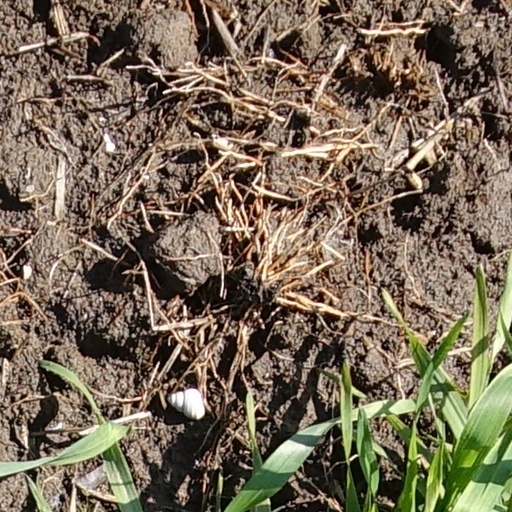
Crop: wheat